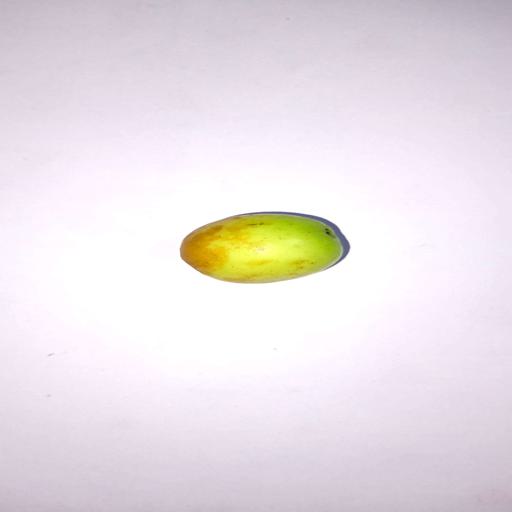
Label: healthy